Origin of the Palestinians

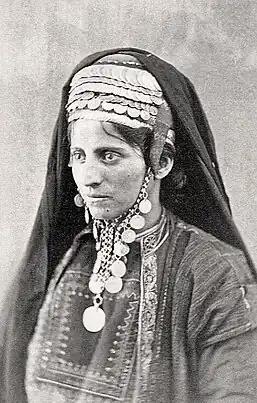
A woman in Bethlehem, Palestine c.1870

In a 2003 genetic study, Bedouins showed the highest rates (62.5%) of the subclade haplogroup J-M267 among all populations tested, followed by Palestinian Arabs (38.4%), Iraqis (28.2%), Ashkenazi Jews (14.6%) and Sephardic Jews (11.9%), according to Semino et al. Semitic-speaking populations usually possess an excess of J1 Y chromosomes compared to other populations harboring Y-haplogroup J. The haplogroup J1, the ancestor of subclade M267, originates south of the Levant and was first disseminated from there into Ethiopia and Europe in Neolithic times. J1 is most common in Palestine, as well as Syria, Iraq, Algeria, and Arabia, and drops sharply at the border of non-semitic areas like Turkey and Iran. A second diffusion of the J1 marker took place in the 7th century CE when Arabians brought it from Arabia to North Africa.